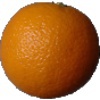
Label: Orange 1